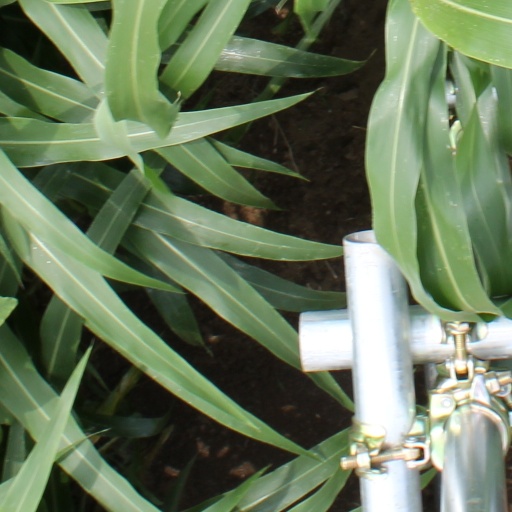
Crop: sorghum